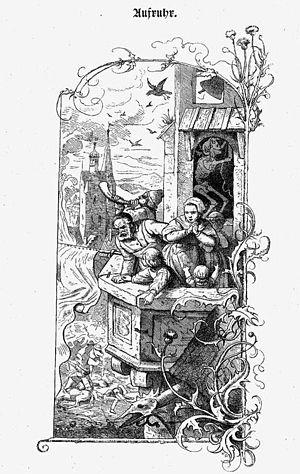
Adrian Ludwig Richter était un peintre, dessinateur et graveur allemand de la période romantique et aussi de la période Biedermeier.